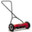
Label: lawn_mower